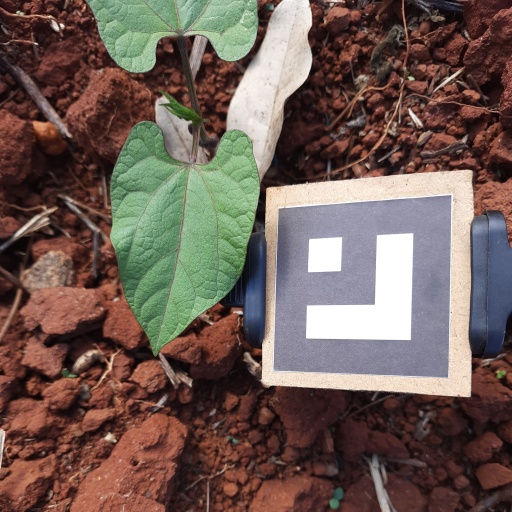
Observations: wavy surface, no eating holes, under sunlight